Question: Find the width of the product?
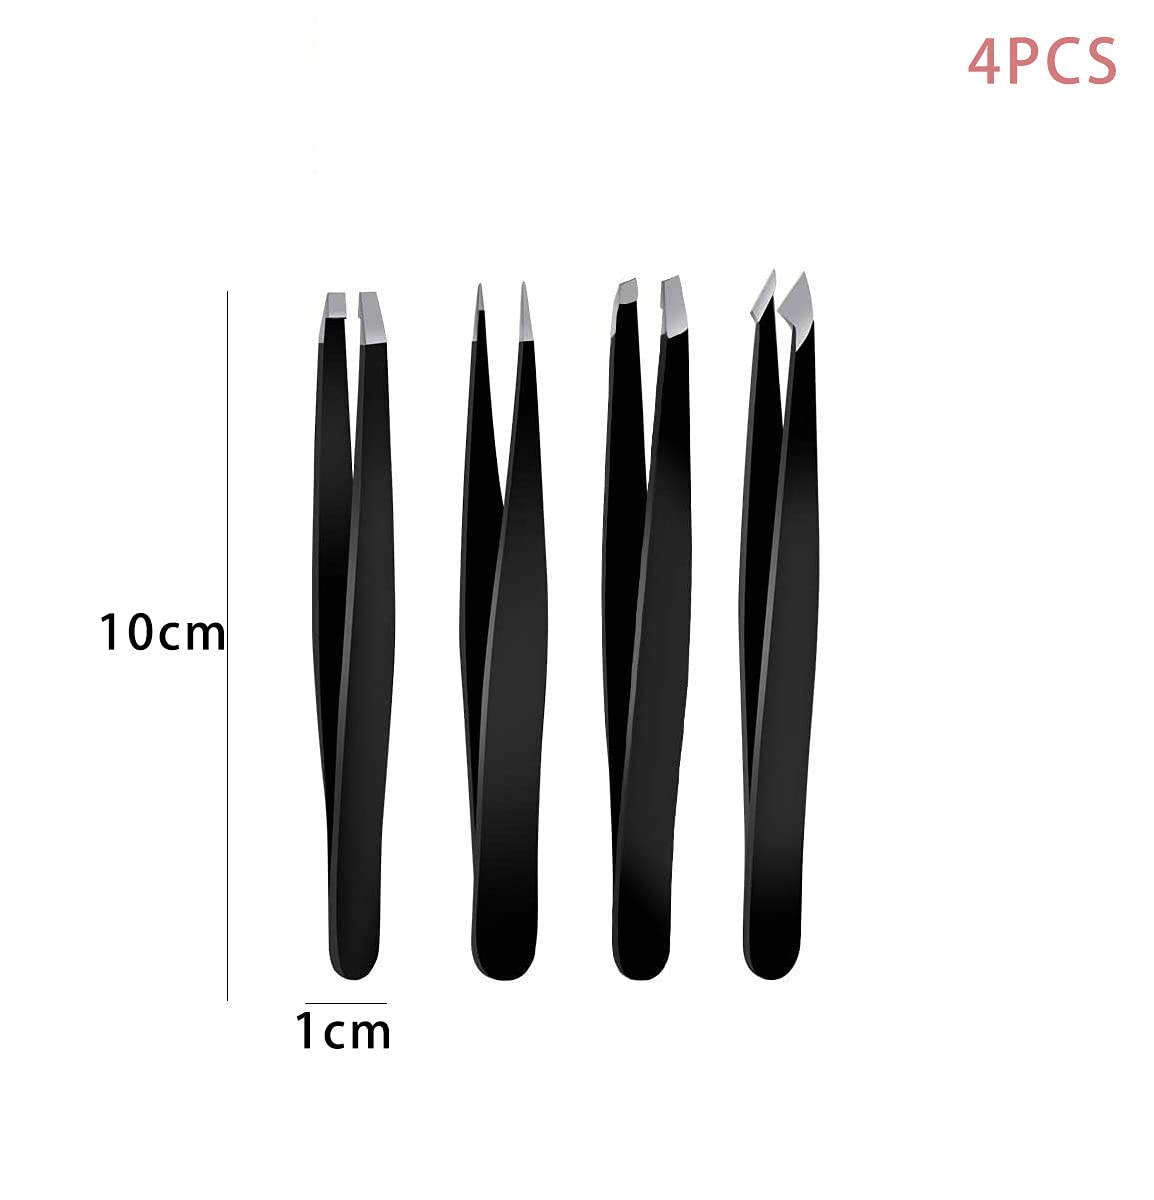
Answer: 1.0 centimetre